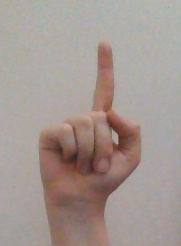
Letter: bb